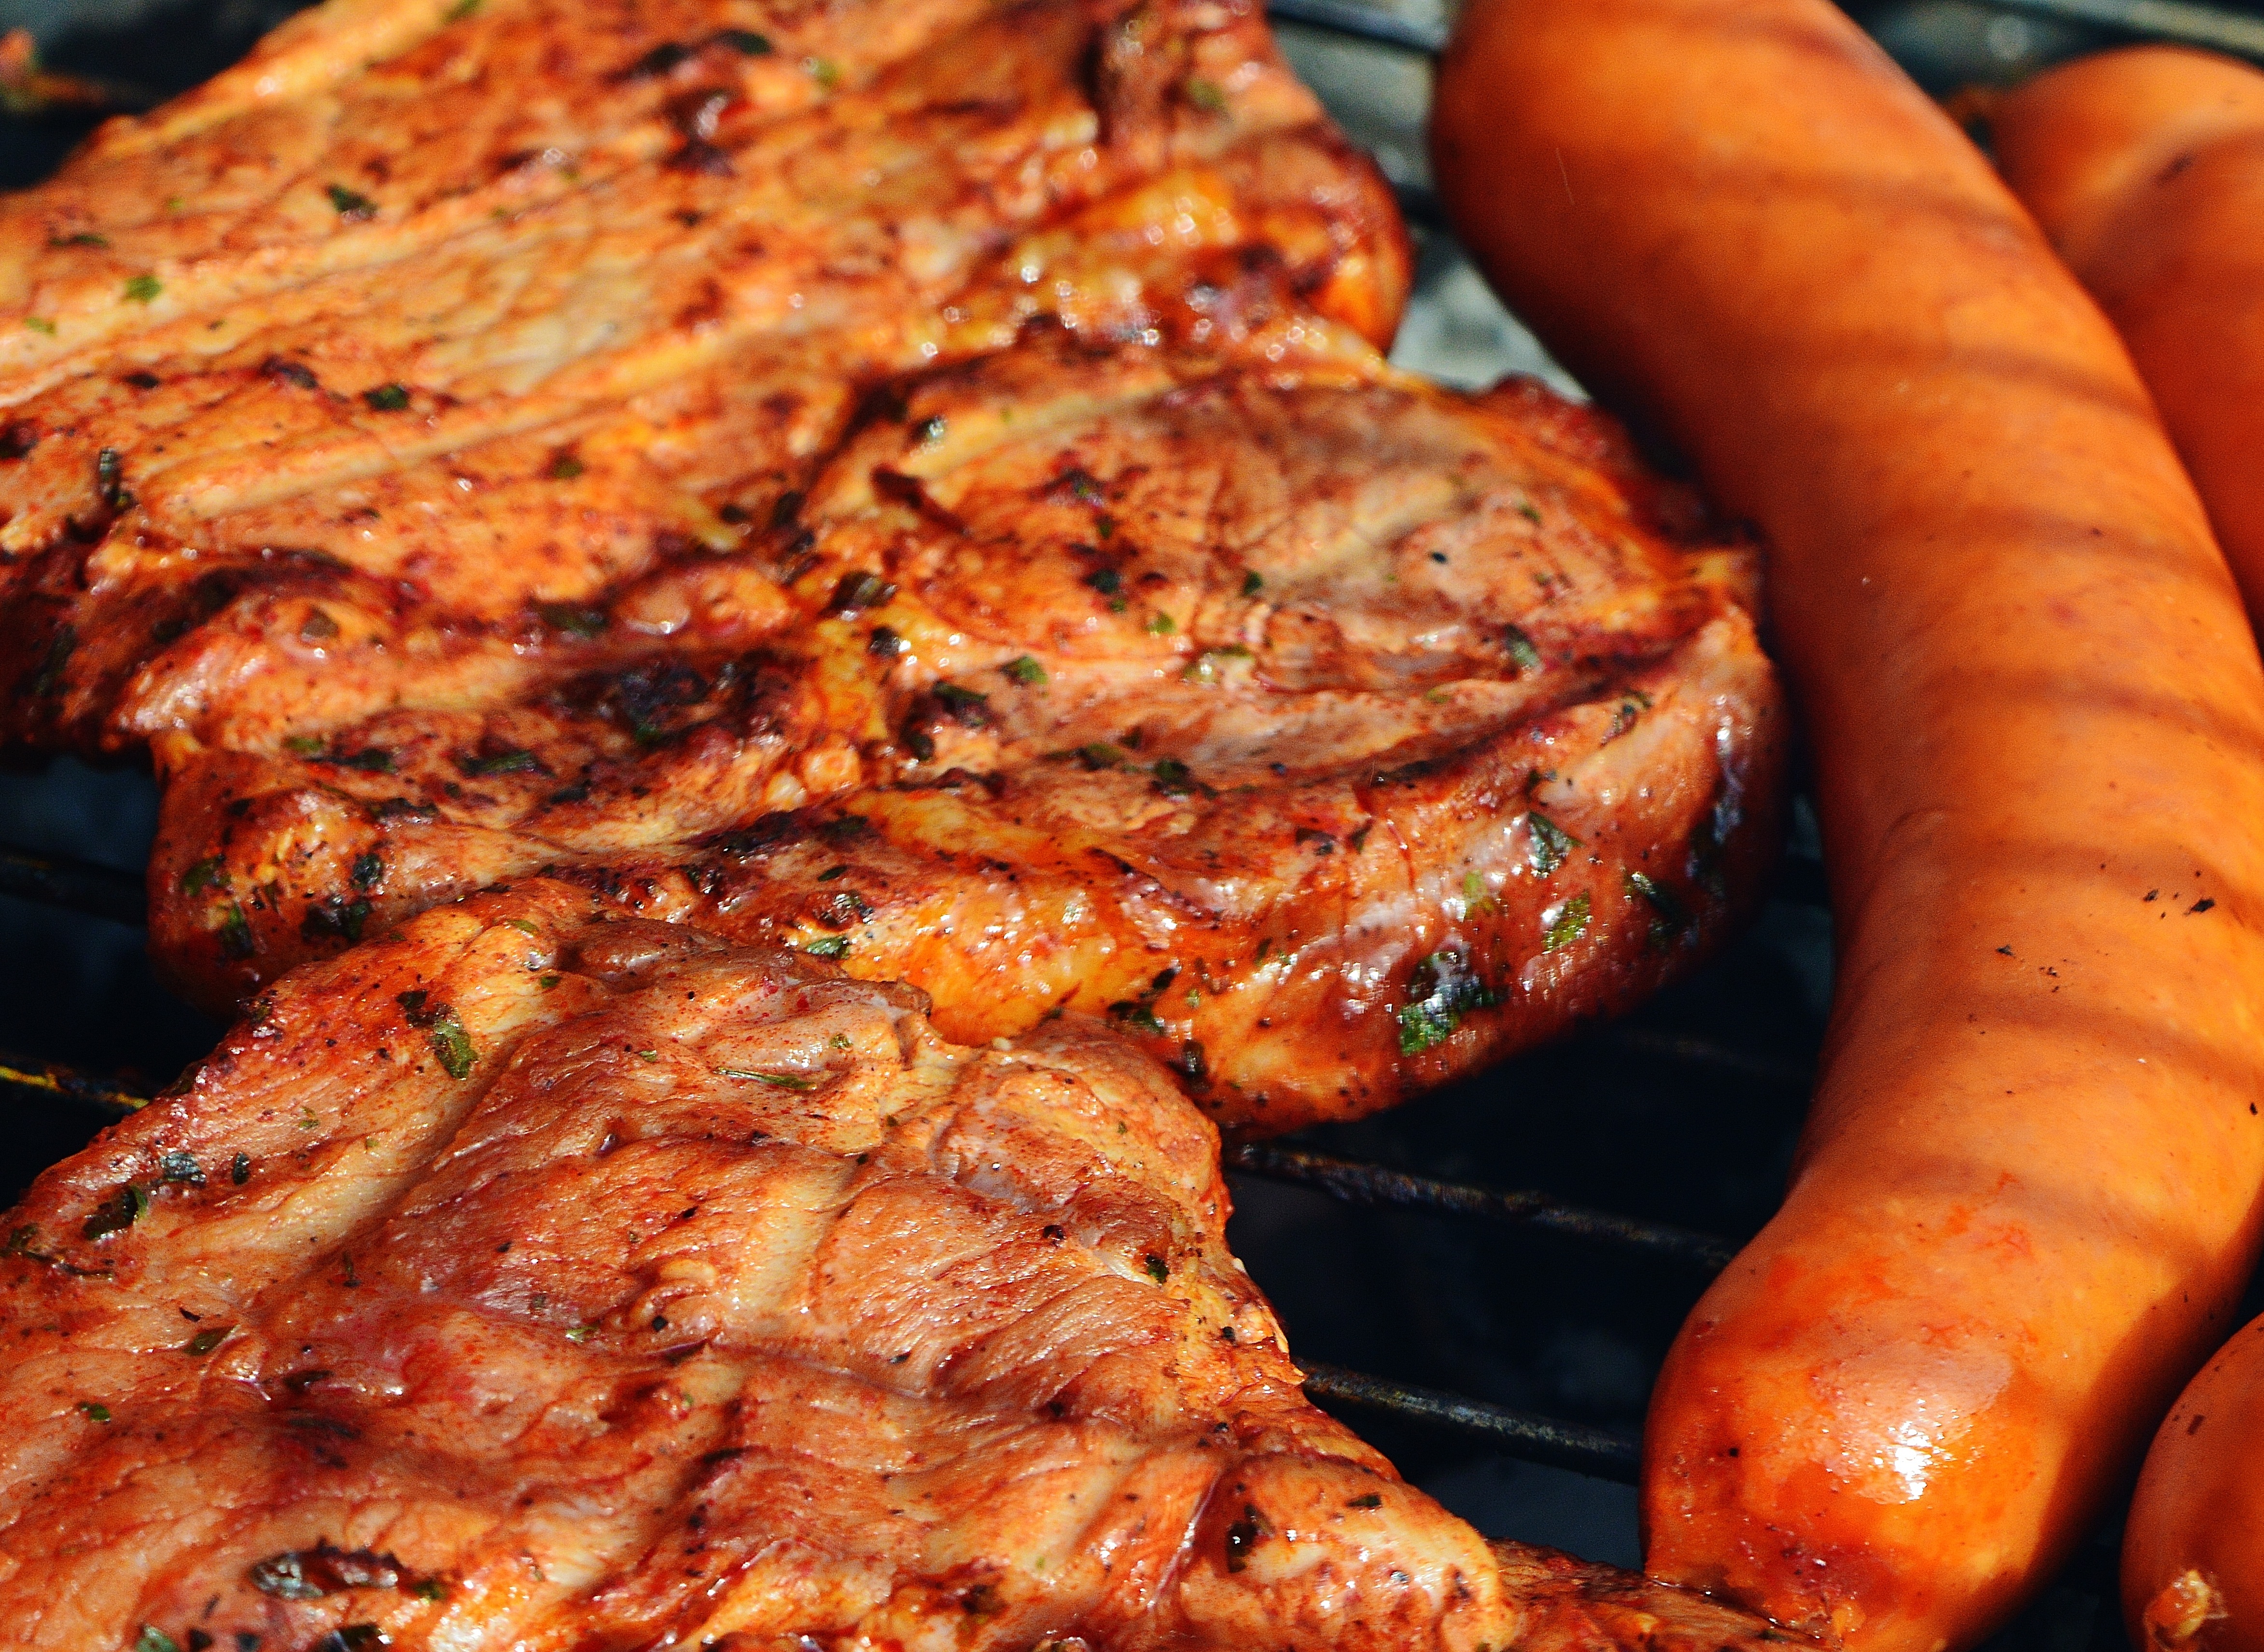
summer, dish, meal, food, produce, fireplace, garden, eat, meat, barbecue, cuisine, delicious, steak, grill, sausage, tasty, roasting, grilled, stainless, grilling, grilled meats, barbecue area, fried food, animal source foods, tandoori chicken